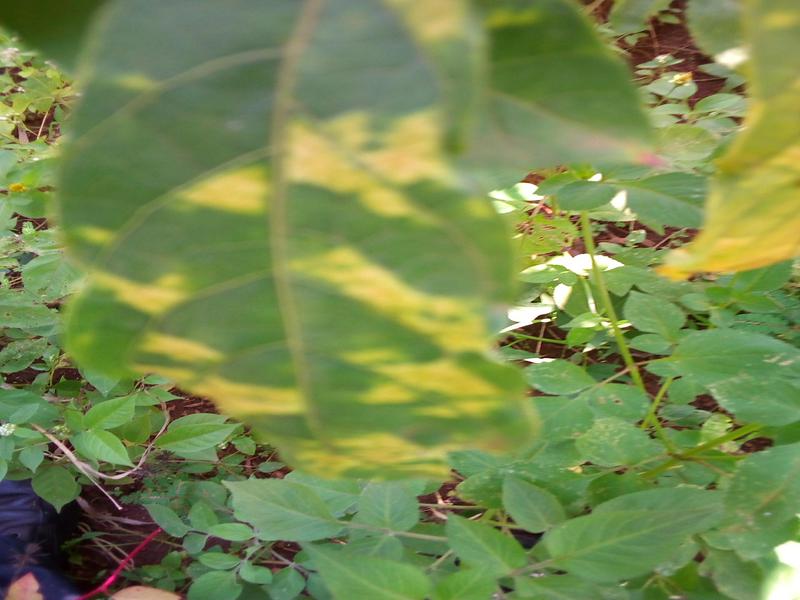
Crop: cassava
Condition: mosaic_disease